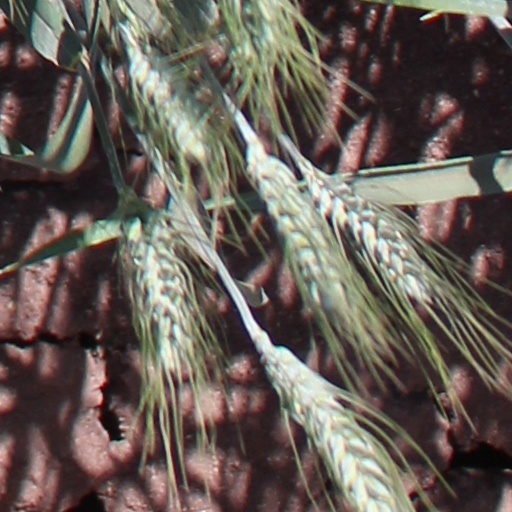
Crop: wheat